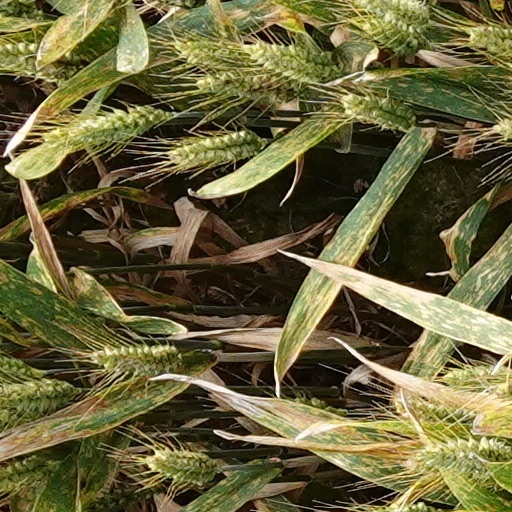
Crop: wheat